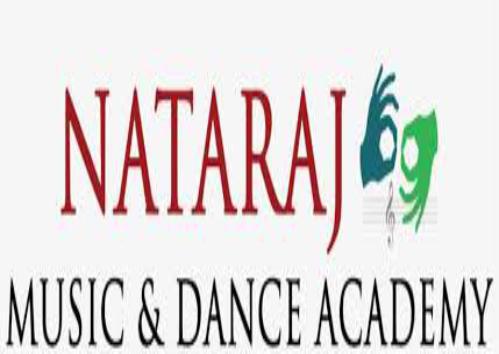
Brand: nataraj
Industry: Transportation